Principal, Ecuador

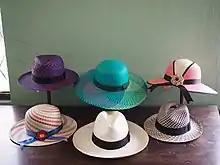
Locally weaved original Panama hats

Each year in April the town hosts a ""Festival de las Manzanas"" or ""Apple Festival"" to showcase the fruit from the previous season. The event has many different dishes made from apples and festivities in the center of town at the ""Court"".